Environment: real
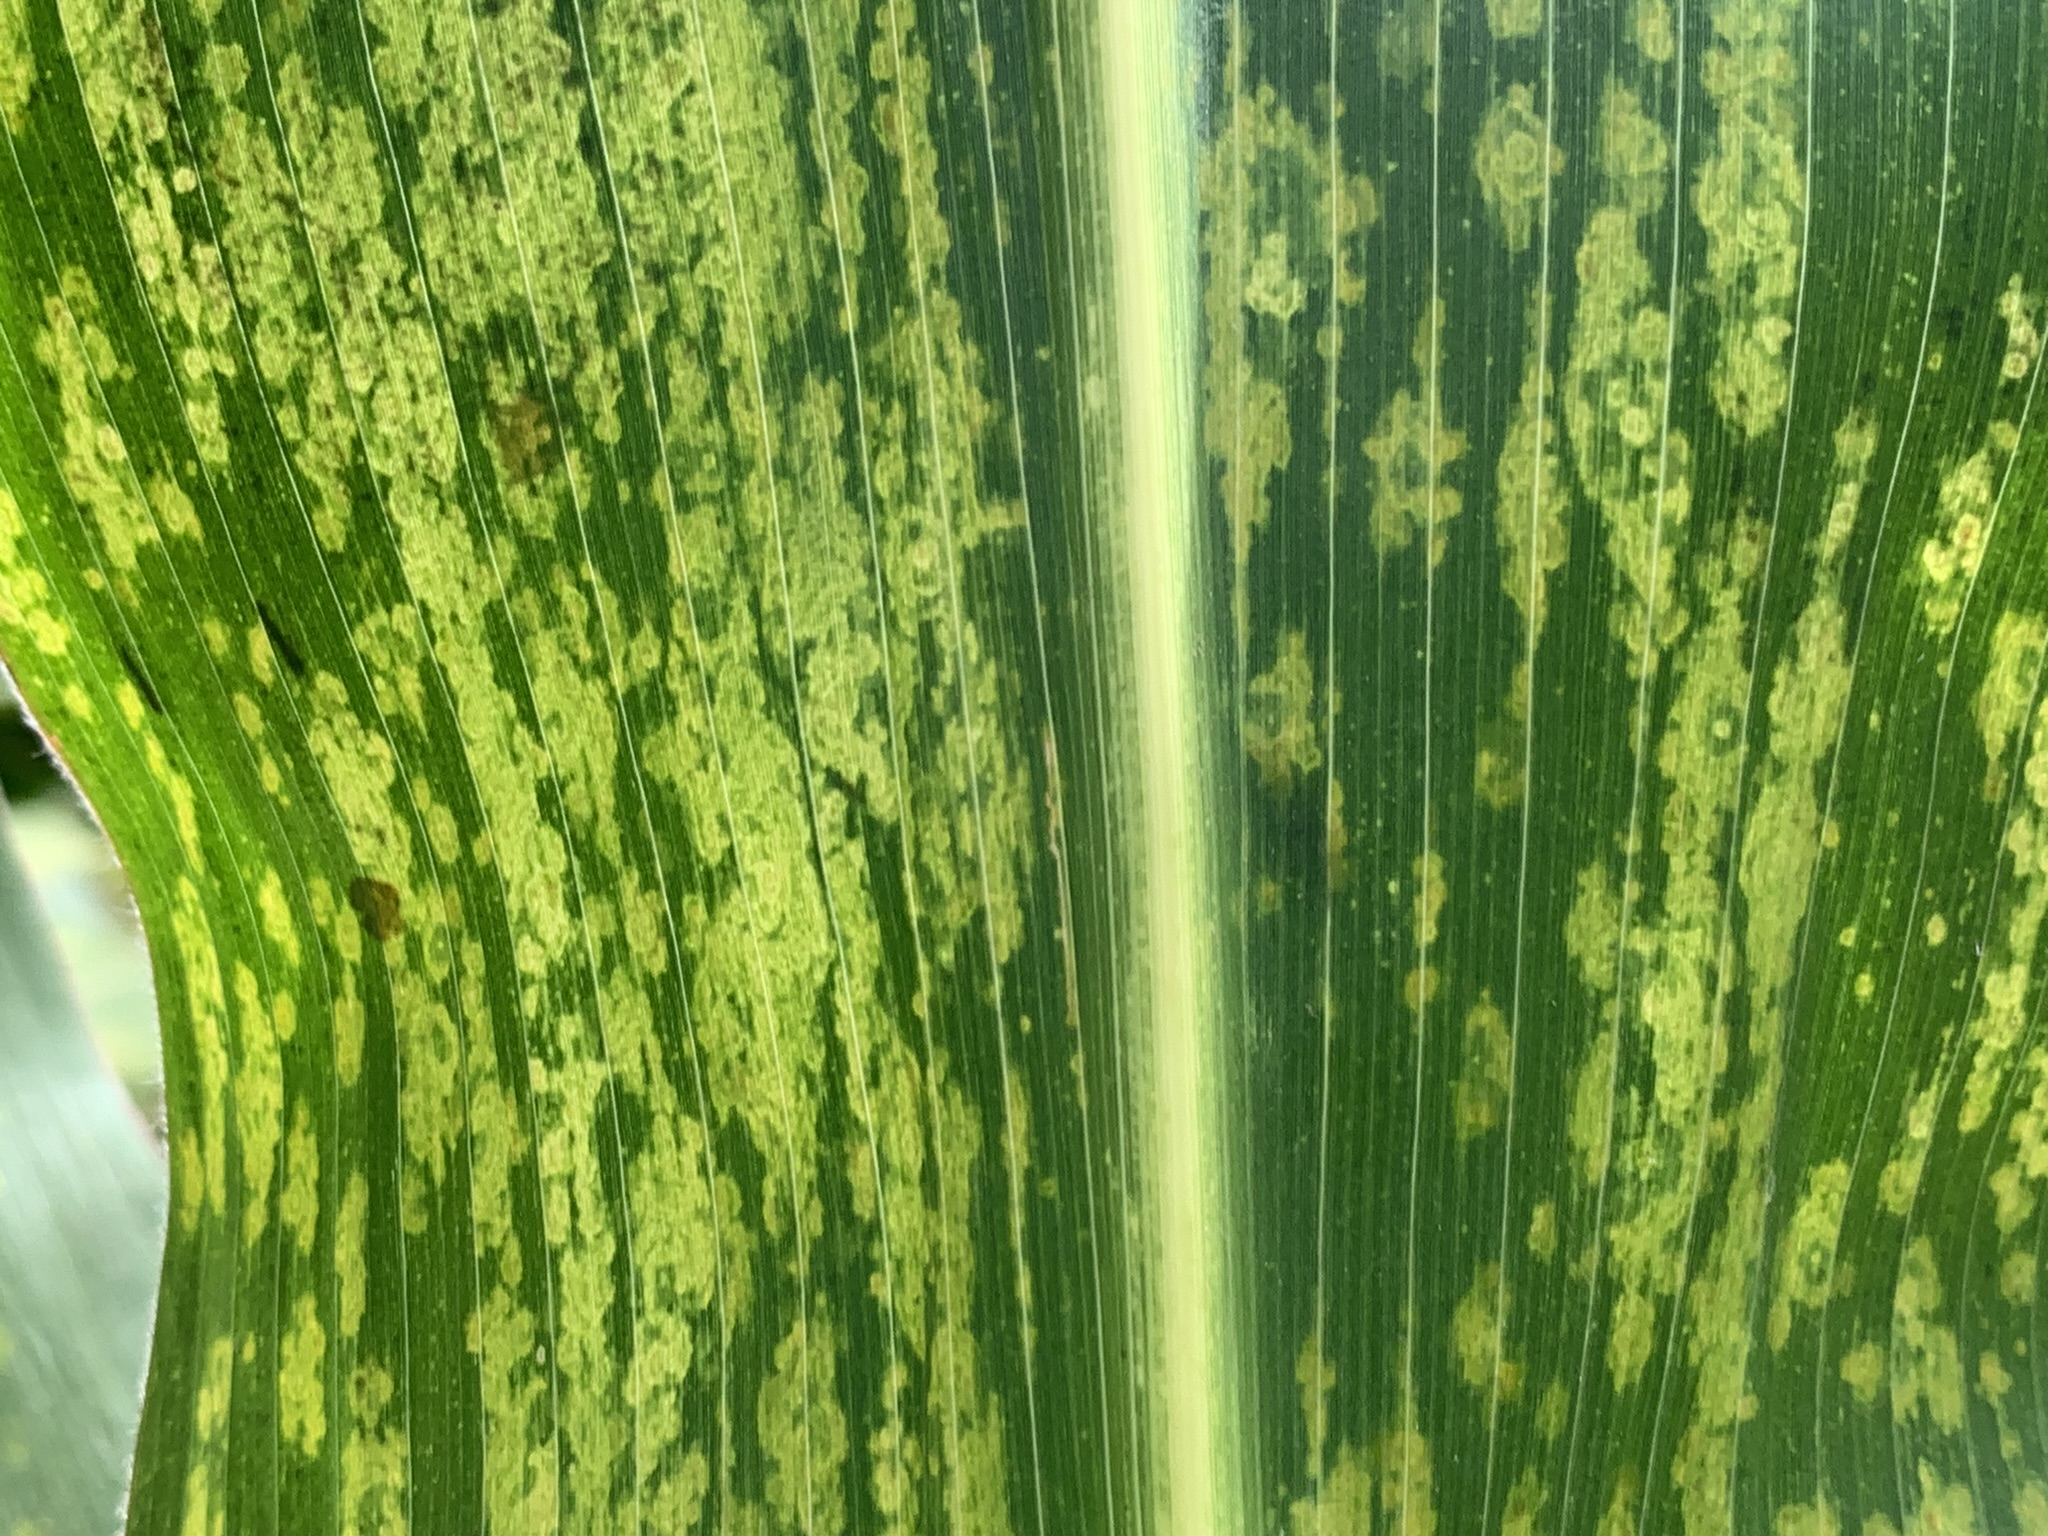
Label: lethal_necrosis